Class of 2020

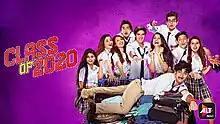

Class of 2020 is a 2020 Hindi web series created and produced by Vikas Gupta for Ekta Kapoor's video on demand platform ALTBalaji. It stars mazhar khan and Joyita Chatterjee in lead roles. The web series revolves around the lives of a few teenagers who get intertwined with drugs, sex, peer pressure and anxiety. On 25 January 2020, the trailer of this series was released. The series started streaming on ALTBalaji on 4 February 2020. It is a sequel to "Class of 2017".